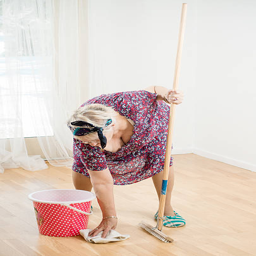
cleaning the floor by bending over